Zita of Bourbon-Parma

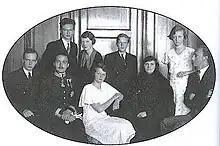
The family in Belgium, standing in back: Felix, Adelheid, Rudolf and Elisabeth. Seated in front: Carl Ludwig, Otto, Charlotte, Empress Zita and Robert

After a difficult few months at Eckartsau, the Imperial Family received aid from an unexpected source. Prince Sixtus had met King George V and appealed to him to help the Habsburgs. George was reportedly moved by the request, it being only months since his imperial relatives in Russia had been executed by revolutionaries, and promised "We will immediately do what is necessary."